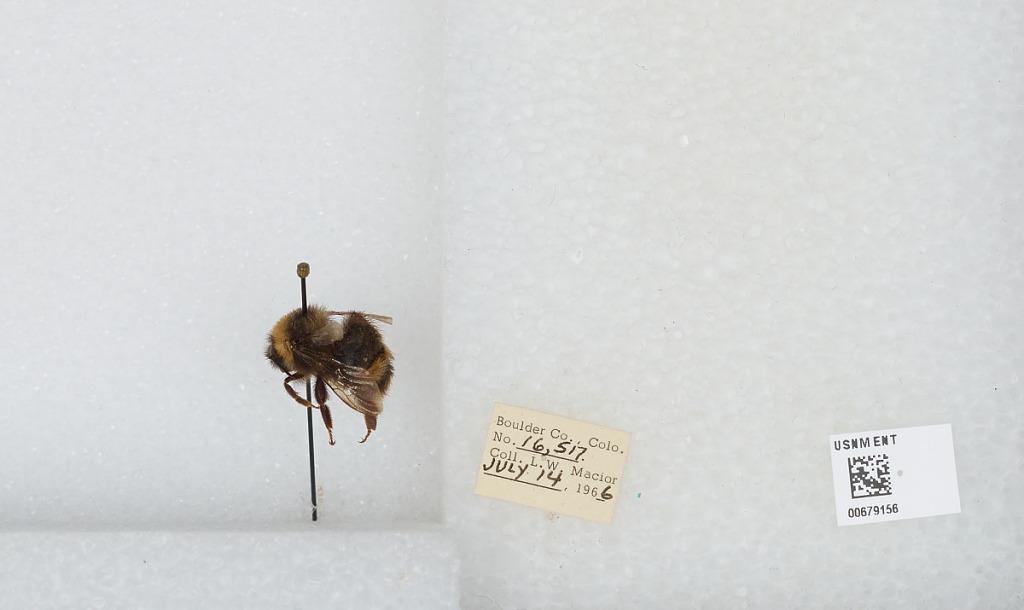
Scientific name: Bombus (Bombus) occidentalis Greene
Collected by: L. Macior
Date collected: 1966-7-14
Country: United States
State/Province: Colorado
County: Boulder
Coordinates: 40.0017, -105.308